HMS Aurora (1766)

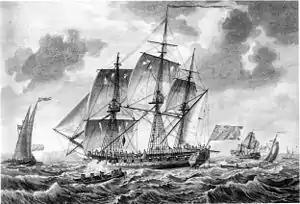
HMS "Alarm", a sister ship of HMS "Aurora", in 1758

HMS "Aurora" was a 32-gun fifth-rate frigate of the Royal Navy. The ship was built in Chatham Dockyard and launched on 13 January 1766. She was later purchased and transferred to the East India Company in 1768.